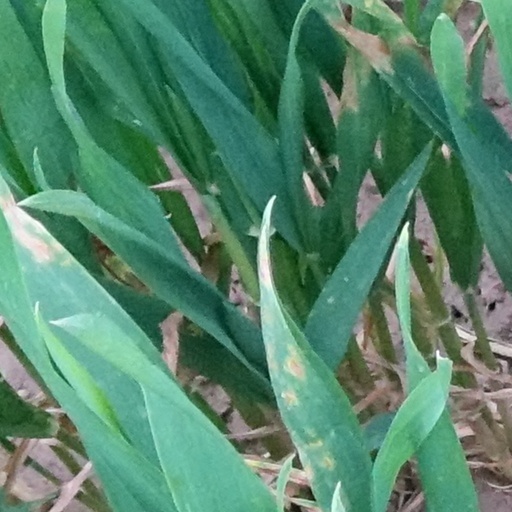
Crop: wheat